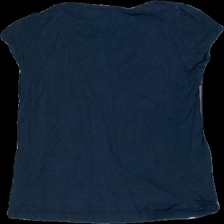
View: back
Type: Top
Category: Children
Brand: H&M
Colors: Blue
Material: 100% Cotton
Cut: Regular, C-collar
Size: 134
Season: All
Stains: Minor
Price range: <50
Recommended usage: Recycle
Description: Washed out